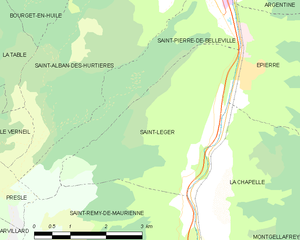
Carte des communes françaises